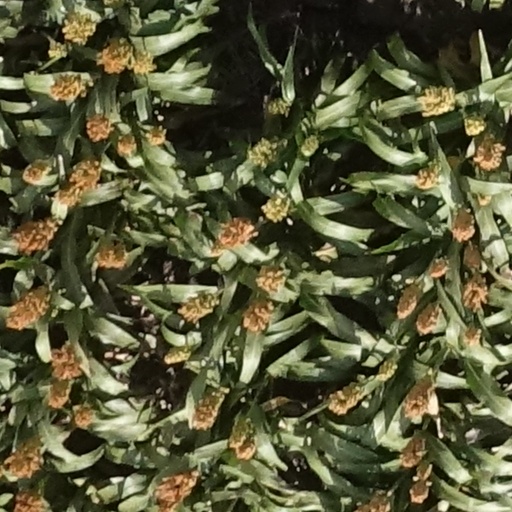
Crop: sorghum